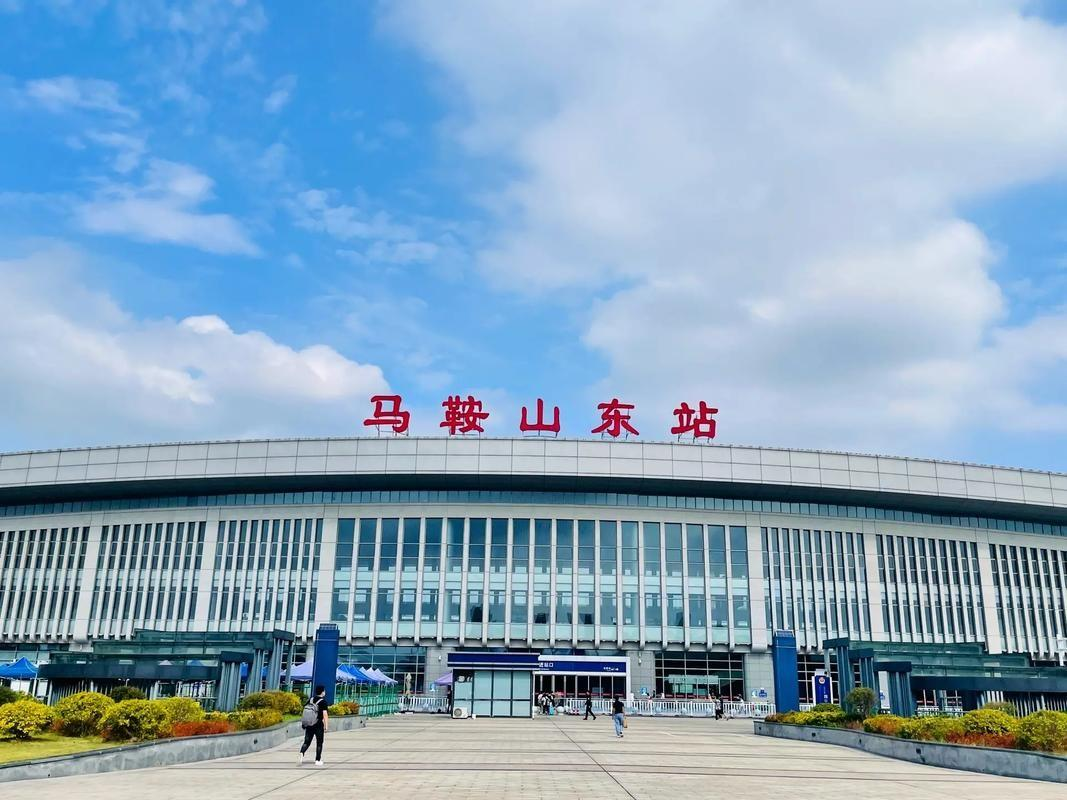
地标名称：马鞍山东站
所在城市：马鞍山市·花山区